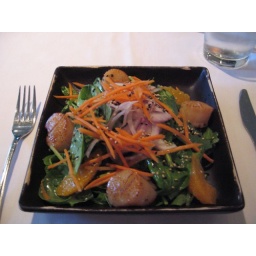
Pan seared Hokkaido scallops w/ arugula, oranges &amp;amp; red onions in a Passion fruit dressing.